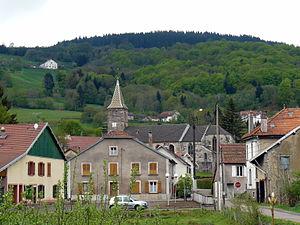
Vue de Corravillers (Haute-Saône, France)
Corravillers est une commune française située dans le département de la Haute-Saône, en région Bourgogne-Franche-Comté.